Interstate 76 (Colorado–Nebraska)

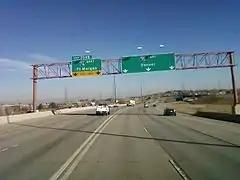
I-70 at its interchange with I-76

I-76 begins at an interchange with I-70 in Arvada. From I-70, the freeway heads east to an exit at State Highway 95 (SH 95), known as Sheridan Boulevard. The route heads northeastward across US 287, known as Federal Boulevard, to an interchange with I-25. Running roughly parallel to nearby Clear Creek, I-76 meets another interchange, with I-270 in North Washington, Colorado, where Clear Creek joins the South Platte River, which is crossed by I-76. After an interchange at SH 224, I-76 joins US 85 and US 6 at Brighton Boulevard. Past Derby, US 85 veers away from I-76 after 96th Avenue. The combined routes of US 6 and I-76 head northeastward, crossing SH 2 south, named Sable Boulevard, before meeting an exit at E-470, a toll road. Past E-470, the freeway exits the Denver metropolitan area.